Karnivool

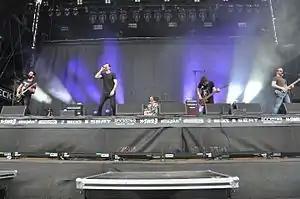
Karnivool performing in 2014

Karnivool is an Australian progressive rock/metal band formed in Perth in 1998. The group consists of Ian Kenny on vocals, Drew Goddard and Mark Hosking on guitar, Jon Stockman on bass, and Steve Judd on drums. Karnivool emerged from a band Kenny and Goddard formed during high school. They have released three studio albums to date, the most recent of which ("Asymmetry") was released in 2013.